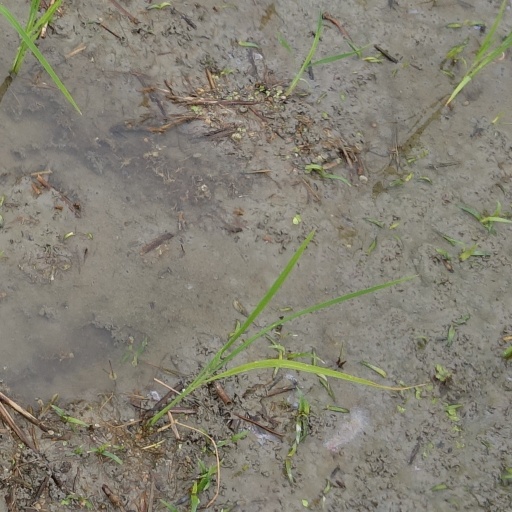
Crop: rice